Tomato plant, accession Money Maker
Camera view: horizontal (90 deg, fisheye); turntable rotation: 90 degrees
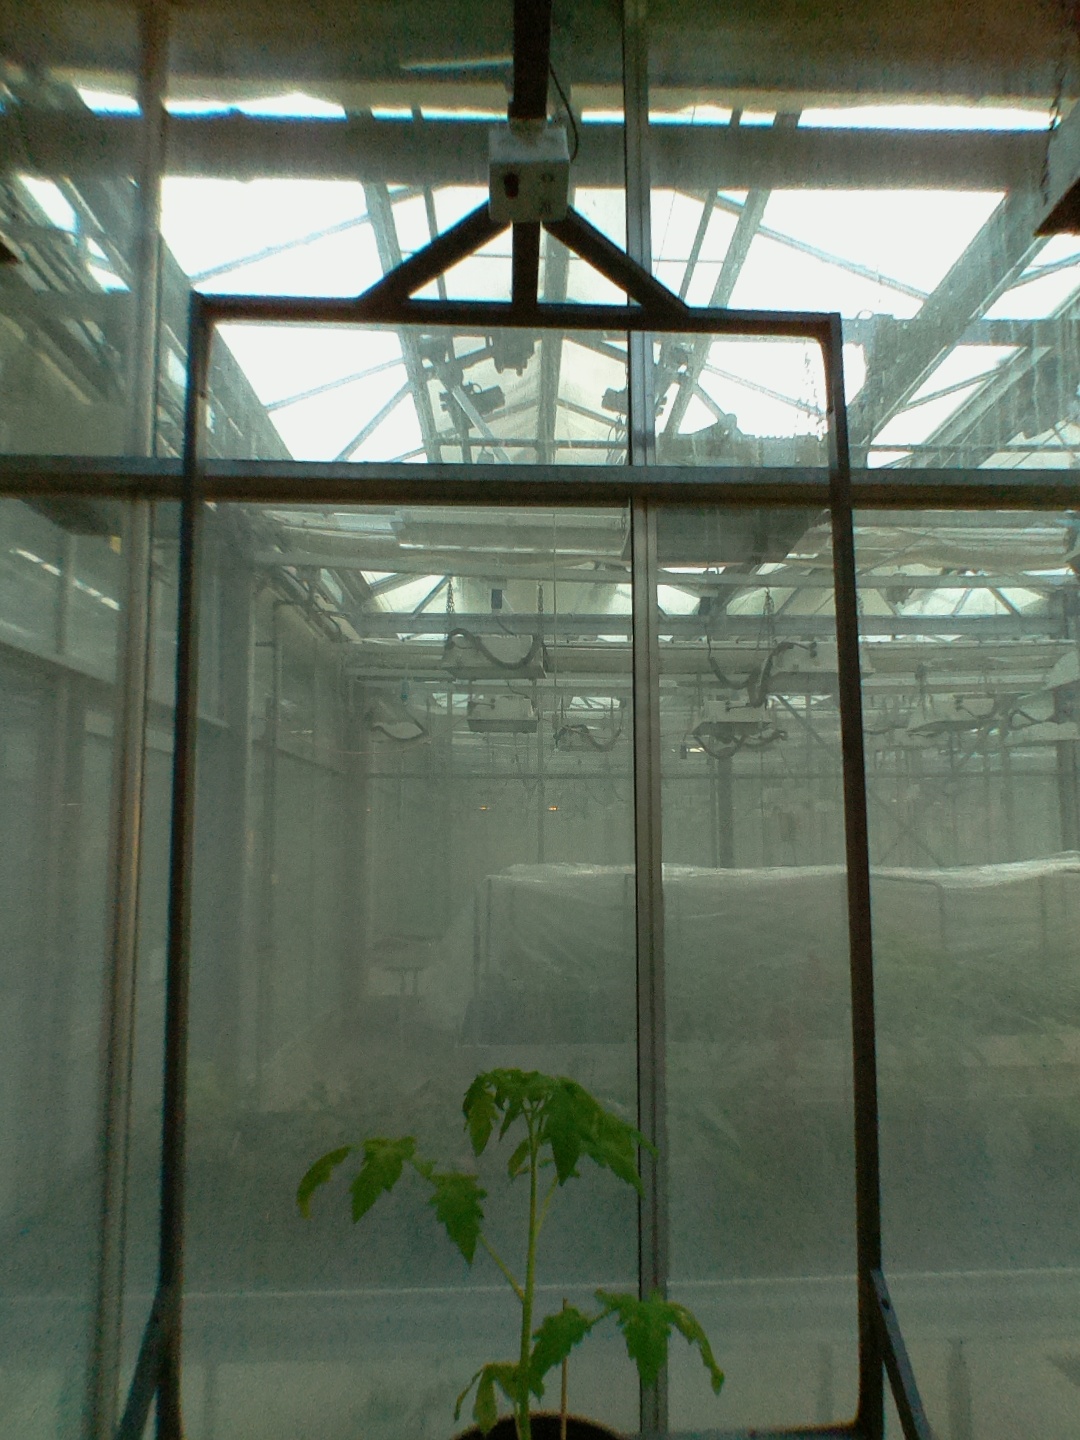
BBCH growth stage 13: 6 of true leaves visible